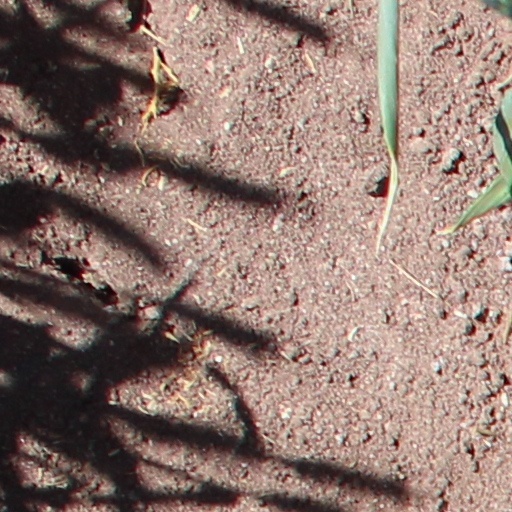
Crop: wheat